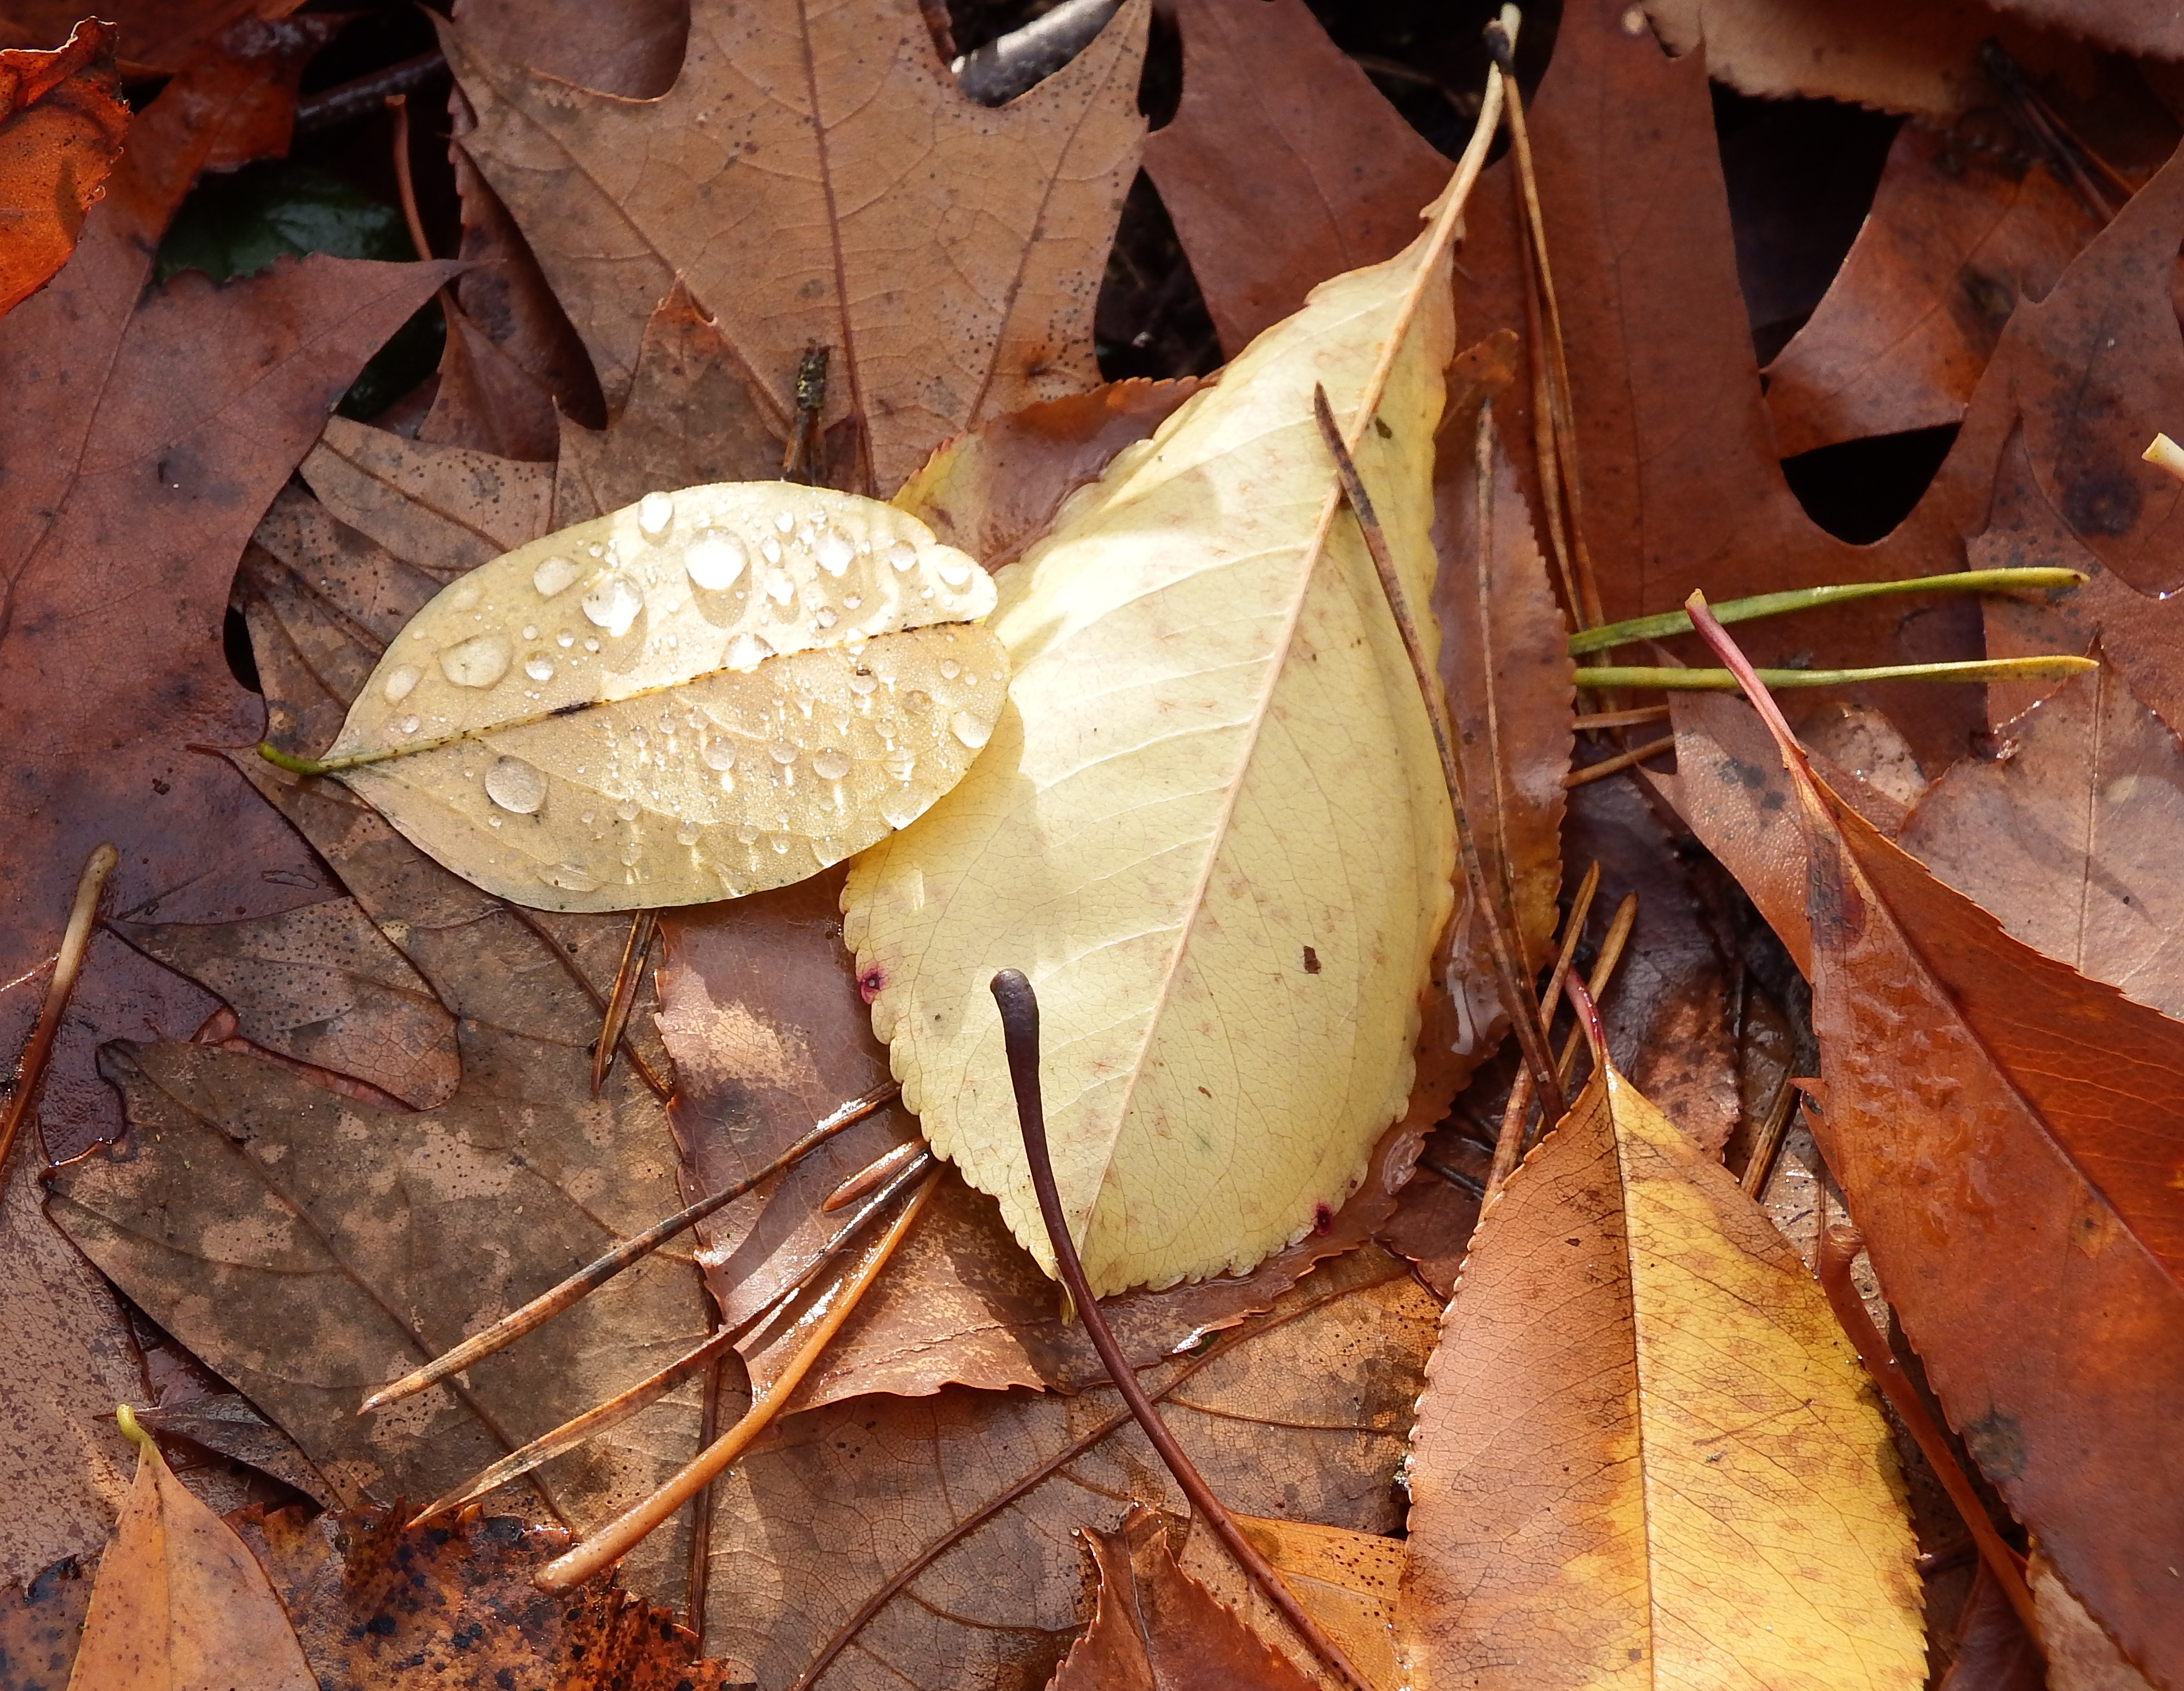
tree, nature, plant, wood, leaf, flower, autumn, flora, season, fauna, emerge, forest floor, leaves, november, fall color, macro photography, sheet rain, end of the year